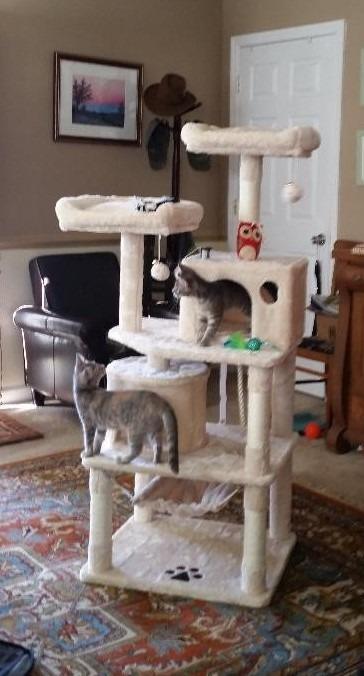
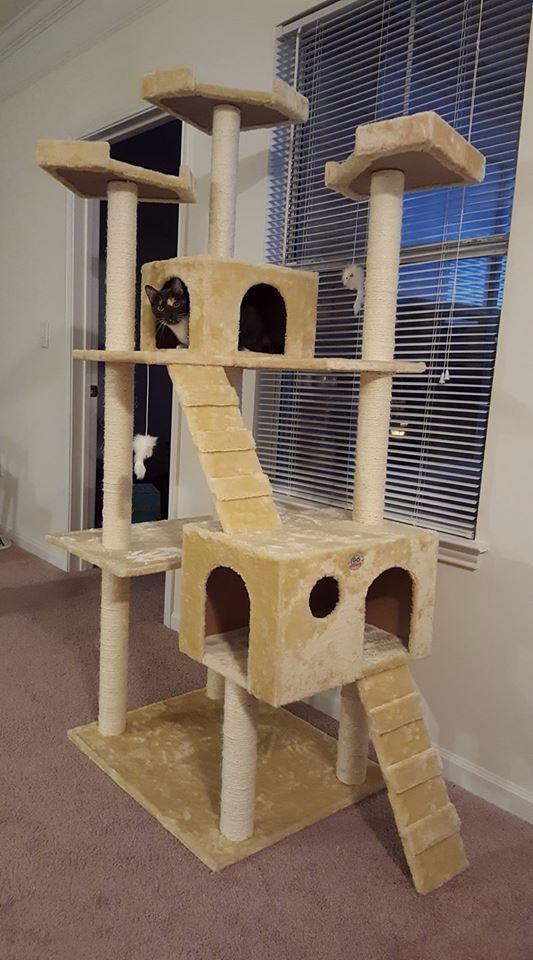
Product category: items_cat tree
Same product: no